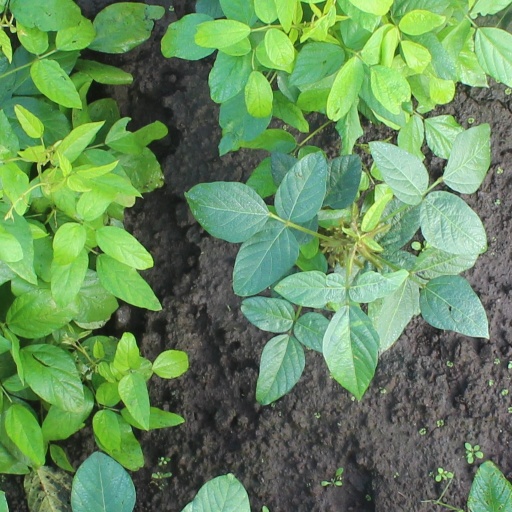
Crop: soybean